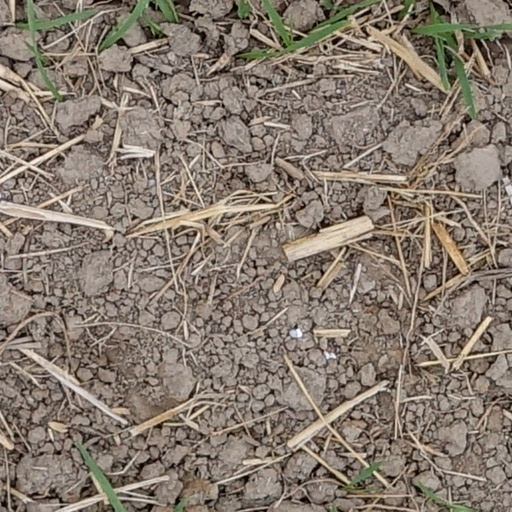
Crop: wheat